Battle of Fort Beauséjour

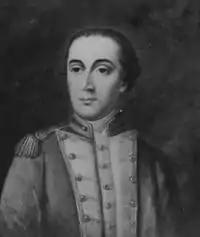
Captain Nicholas Cox, 47th Regiment

Recruitment for an attack on Beauséjour was done by Colonel Shirley of Massachusetts. He was able to gather 2000 men, who would be led by Colonel Winslow, Lieutenant-Colonel George Scott, and Robert Monckton. The expedition left Boston on May 22, 1755, and arrived at Fort Lawrence on June 2, where an additional 400 men joined the expedition. The English expedition then started moving towards Fort Beauséjour on June 4. In the meantime, Vergor received news of the impending attack, and started to put defence measures into place. He first issued a call to arms to the surrounding Acadian population, who answered it begrudgingly. The Acadians asked their governor to threaten them, in order to be protected from execution for treason from the English. Fort Beauséjour had a maximum of a thousand men to defend it. At the same time, Vergor sent letters to Québec, Louisbourg, as well as settlements on the St. John river and on the Islands of St. John for help. He also sent a letter to Fort Gaspereau, which was located the closest to Fort Beauséjour. While Vergor was technically in charge of the fort, it was Jacau de Fiedmont who coordinated all of the defence plans and preparations for the attack. He was well aware that the only way Beauséjour would survive the siege would be by strengthening its defences. He was therefore insistent that the extra work be done before the English arrived. Other preparations included destroying roads and bridges.